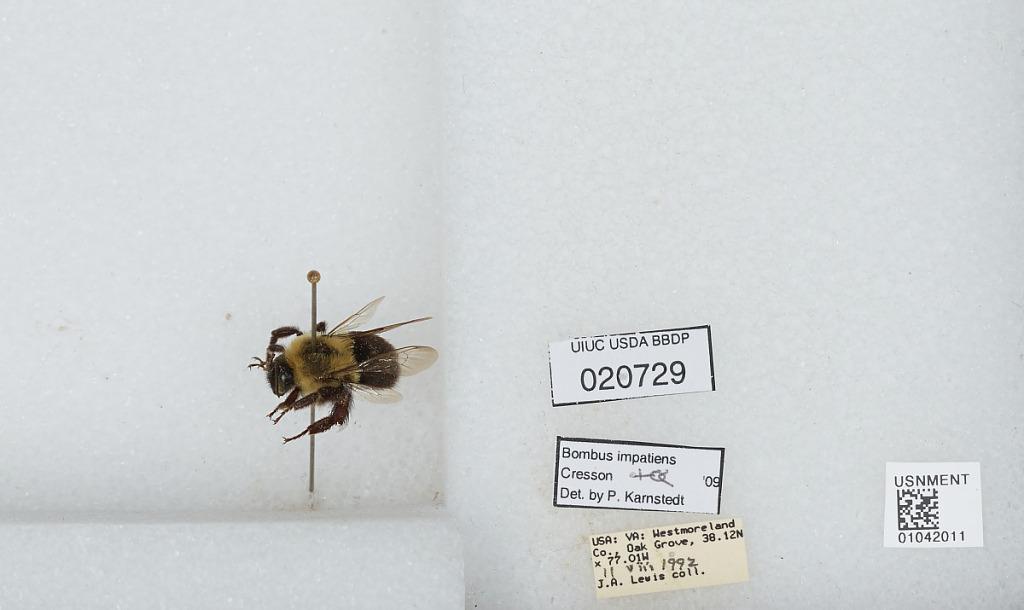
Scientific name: Bombus sp.
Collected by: J. Lewis
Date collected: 1992-8-11
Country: United States
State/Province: Virginia
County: Westmoreland
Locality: Oak Grove
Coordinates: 38.2, -77.02
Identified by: Karnstedt, P.